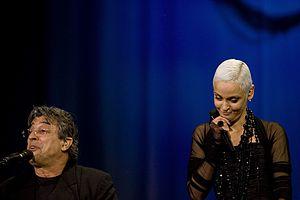
Ivan Guimaraes Lins est un chanteur et compositeur brésilien.